Mansion of Hidden Souls

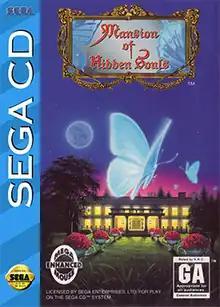
North American Sega CD box art

Mansion of Hidden Souls, called in Japan, and Yumemi Mystery Mansion in Europe, is an adventure video game released for the Sega CD, developed by System Sacom and published by Sega in Japan and PAL regions and by Vic Tokai in North America. It has a similar format to other adventure computer games such as "Myst", "Uninvited" and "D". It was first released on December 10, 1993, in Japan and then in February 1994 in North America. The PAL version followed soon a month after North America.